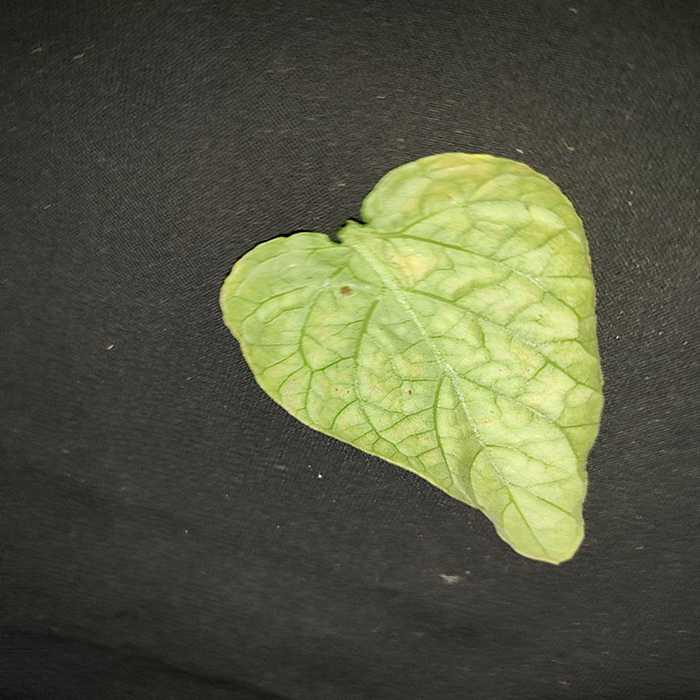
Plant: Tomato
Label: Tomato spotted wilt